United States foreign policy toward the People's Republic of China

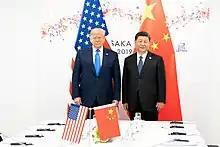
President Donald Trump and Chinese leader Xi Jinping at the 2019 G20 Osaka summit

In February 2021, U.S. president Joe Biden said that China is the "most serious competitor" that poses challenges on the "prosperity, security, and democratic values" of the U.S. U.S. secretary of state Antony Blinken stated that previous optimistic approaches to China were flawed, and that China poses "the most significant challenge of any nation-state in the world to the United States". Blinken also agreed that Biden's predecessor, Donald Trump, "was right in taking a tougher approach to China".